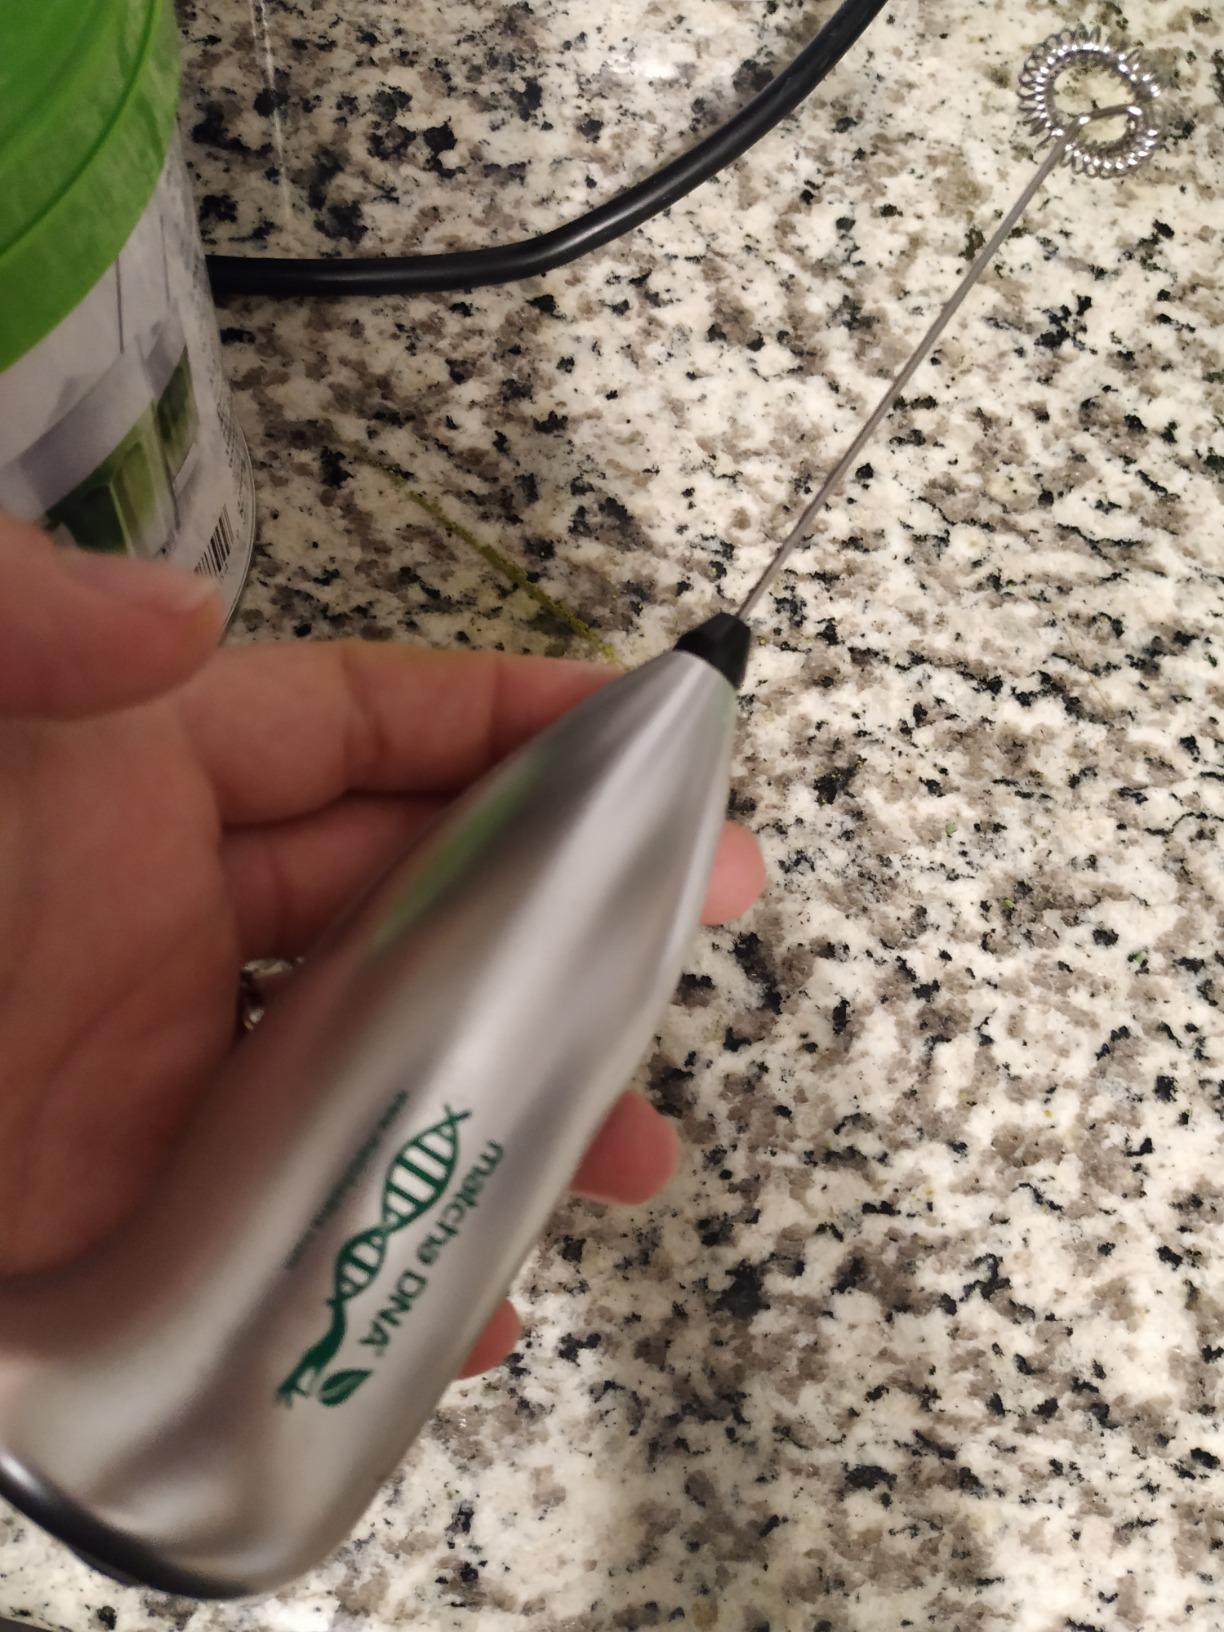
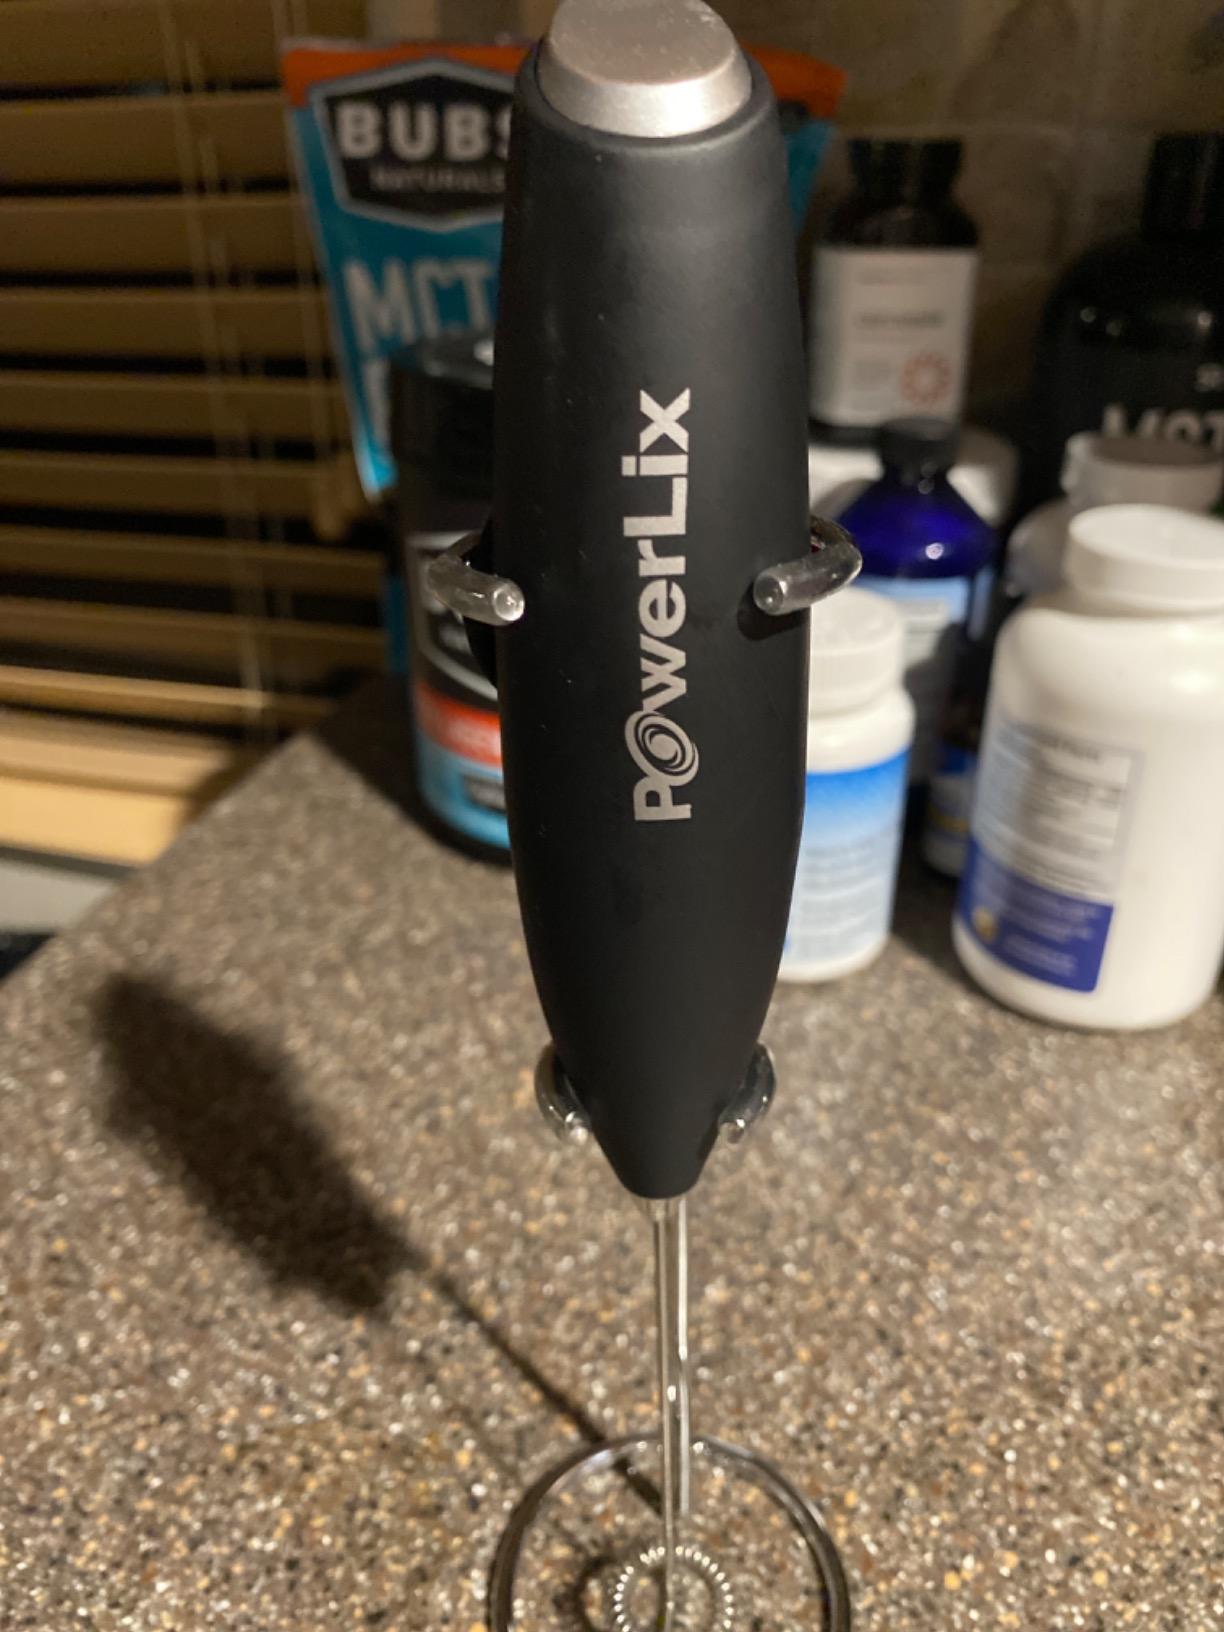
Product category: items_mixer
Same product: no